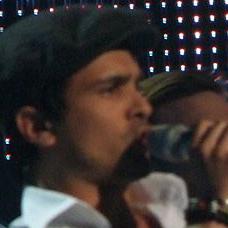
Age: 23